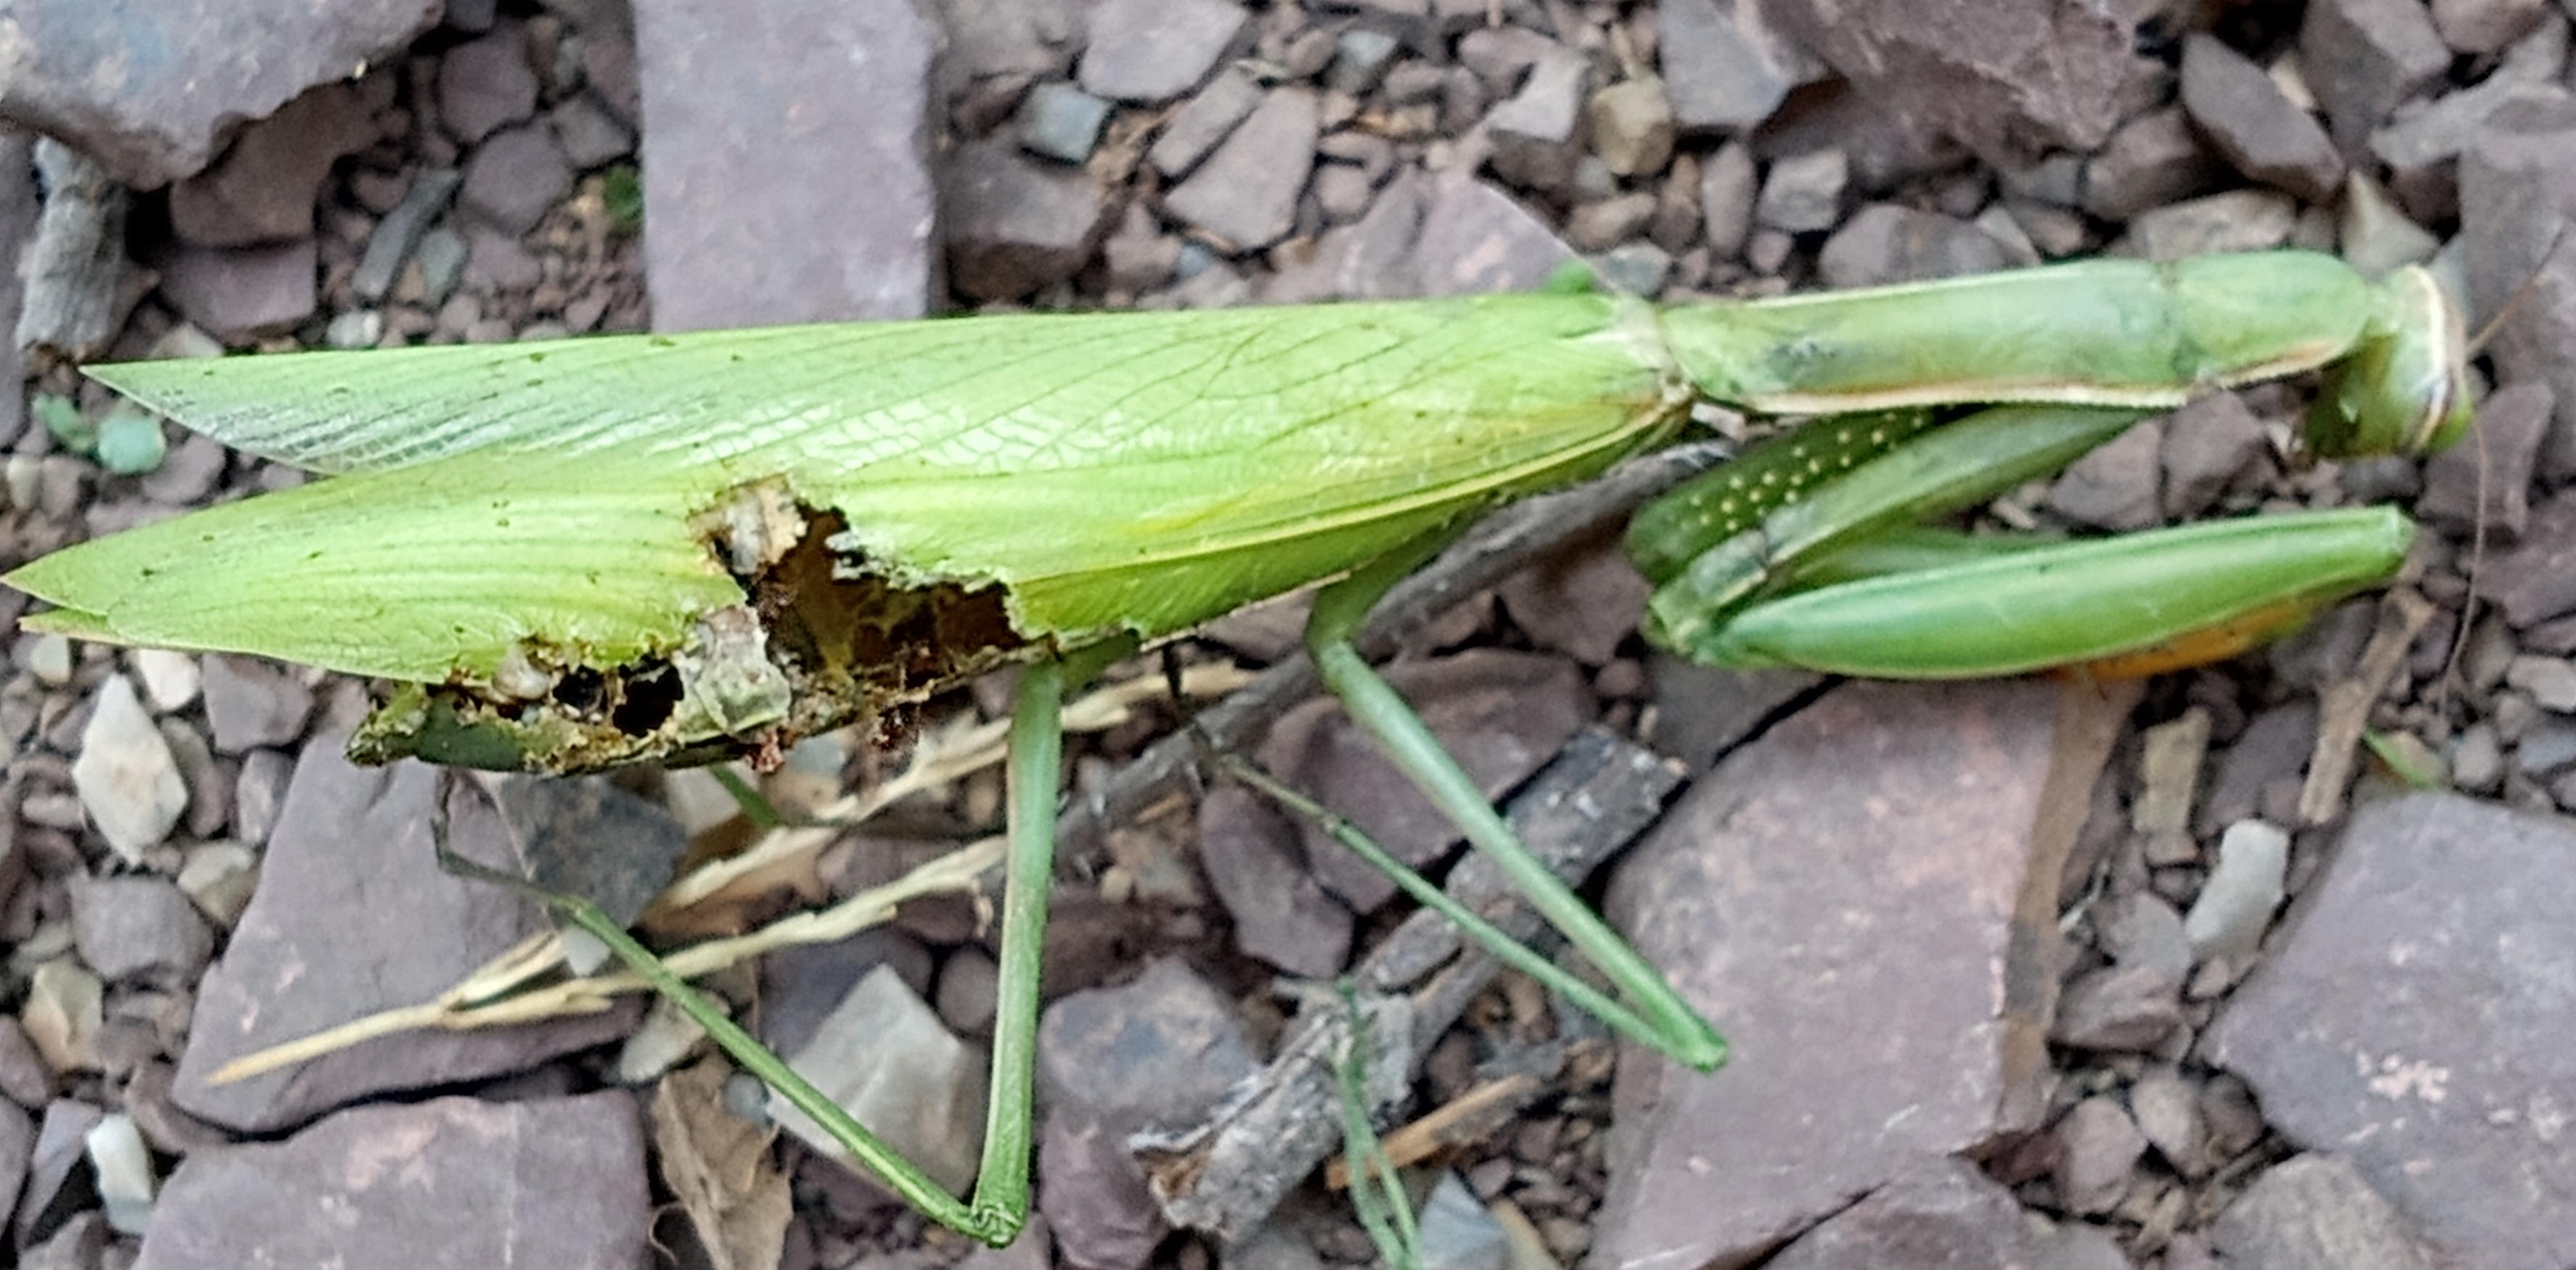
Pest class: predators